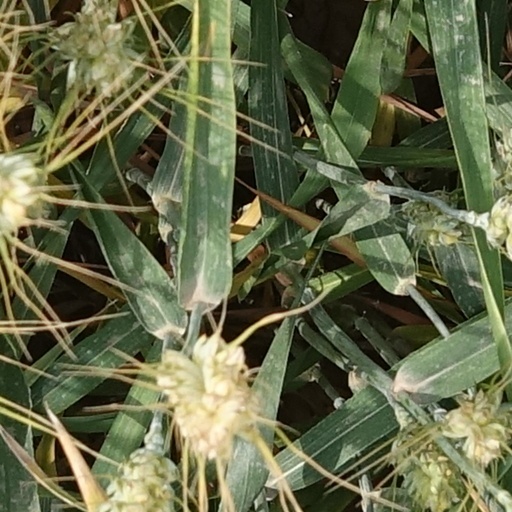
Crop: wheat